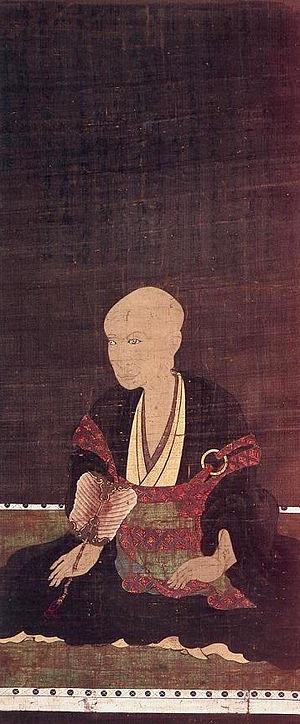
Takeda Nobutora était un daimyō du clan Takeda gouvernant la province de Kai. Il a combattu dans de nombreuses batailles de l'époque Sengoku. Il eut pour fils le célèbre daimyō Takeda Harunobu, plus connu sous son nom bouddhiste de Takeda Shingen, ainsi que les généraux samouraïs Takeda Nobushige et Takeda Nobukado. Il eut également pour cousin Nobumoto Katanuma.